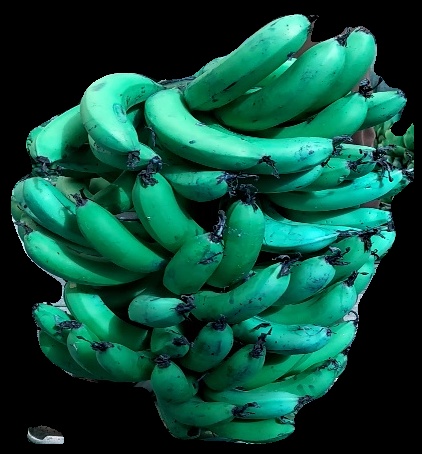
Variety: pachbale
Grade: grade3